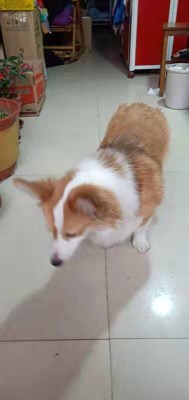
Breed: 2909-n000116-Cardigan